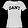
Label: T - shirt / top